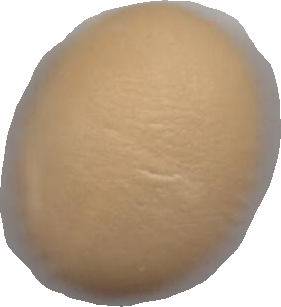
Variety: Dega